KWKW

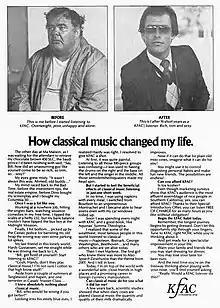
"How classical music changed my life." A 1978 newspaper advertisement for KFAC that poked fun at the station's audience being wealthy, educated and attractive to high-end advertisers.

While KFAC later regarded January 15, 1938, as their "birthdate" in the station's 1978 "40th Anniversary" program guide—which was in reality the birthday of then-general manager George Fritzinger—the station began playing recorded classical music on a set schedule with the launch of "Concert Hall" on October 14, 1935, a daily program narrated by P. Alfred Leonard. Leonard had been hired as KFAC's "director of symphonic music" and promised in a "Times" interview to lift the station's musical standards with shows devoted to music appreciation. Through the remainder of the 1930s, and indeed on that aforementioned 1938 date, KFAC's program lineup was a mixture of "Concert Hall", live and recorded music, "Times" newscasts, sporting events, the ""Whoa Bill" Club" and scripted fare.